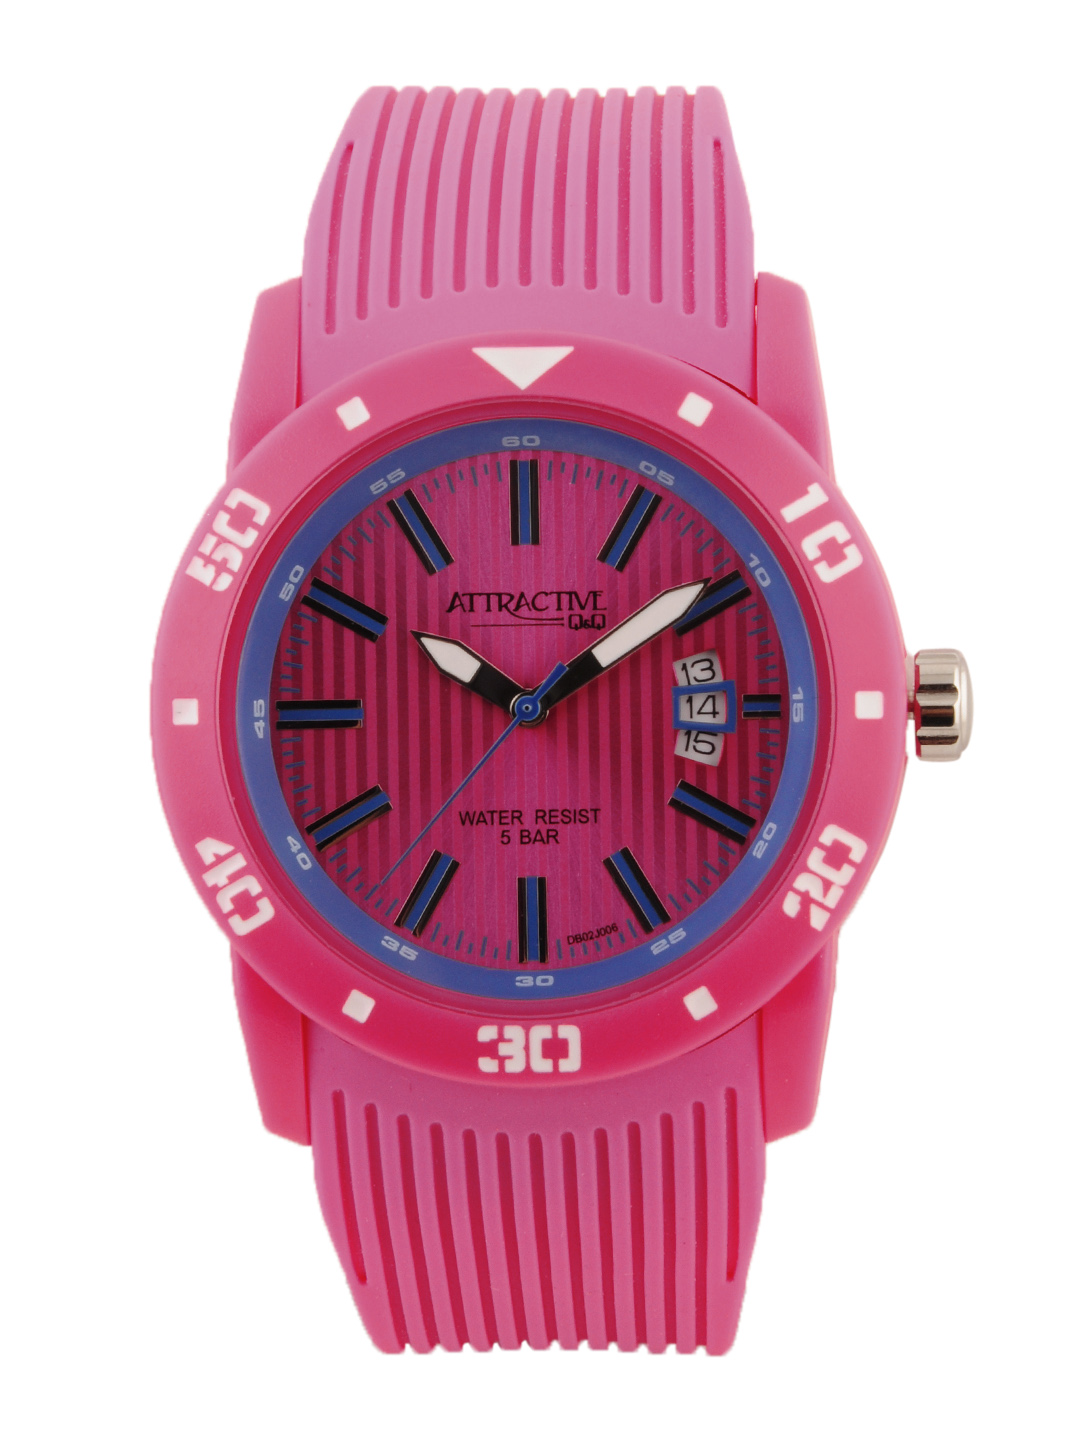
Q&Q Men Pink Dial Watch
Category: Accessories / Watches / Watches
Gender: Men
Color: Pink
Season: Winter 2016
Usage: Casual